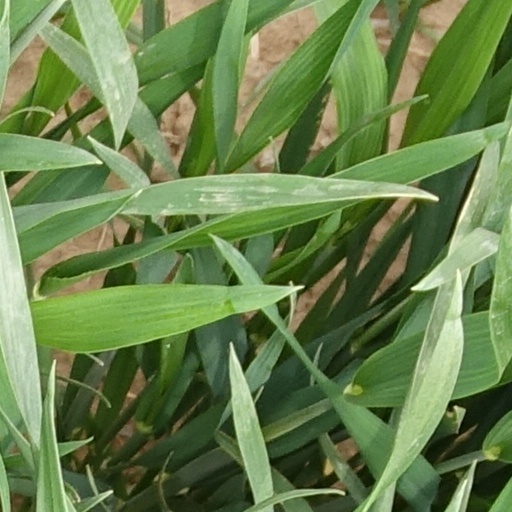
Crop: wheat